Rial A. Niles House

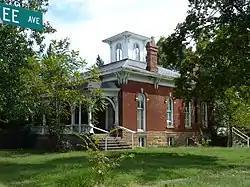

The Rial A. Niles House is a historic house at 605 E. 12th Street in Baxter Springs, Kansas, United States. The house was built in 1870 for Rial A. Niles, a local businessman, and his wife. The house was designed in the Italianate style and features a hip roof with a cupola, a front porch with decorative wooden posts and arches, and four brick chimneys. After Niles went bankrupt, Colonel William March, an officer in the Union Army and two-time Baxter Springs postmaster, bought the house in 1875. March lost the house after his wife's death in 1902, and it passed through a number of tenants until the 1930s. In 1938, the Baxter Springs Women's Club rented the house, which it used for meetings and social gatherings until it disbanded in 1956. The house was then purchased by the local Episcopal congregation and became St. Mark's Episcopal Church until the congregation also disbanded in 1977. The house has since reverted to its previous use as a residence.